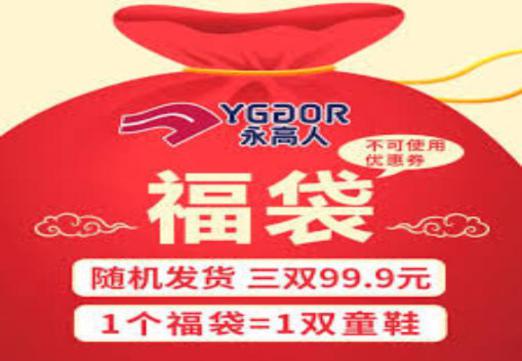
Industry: Sports